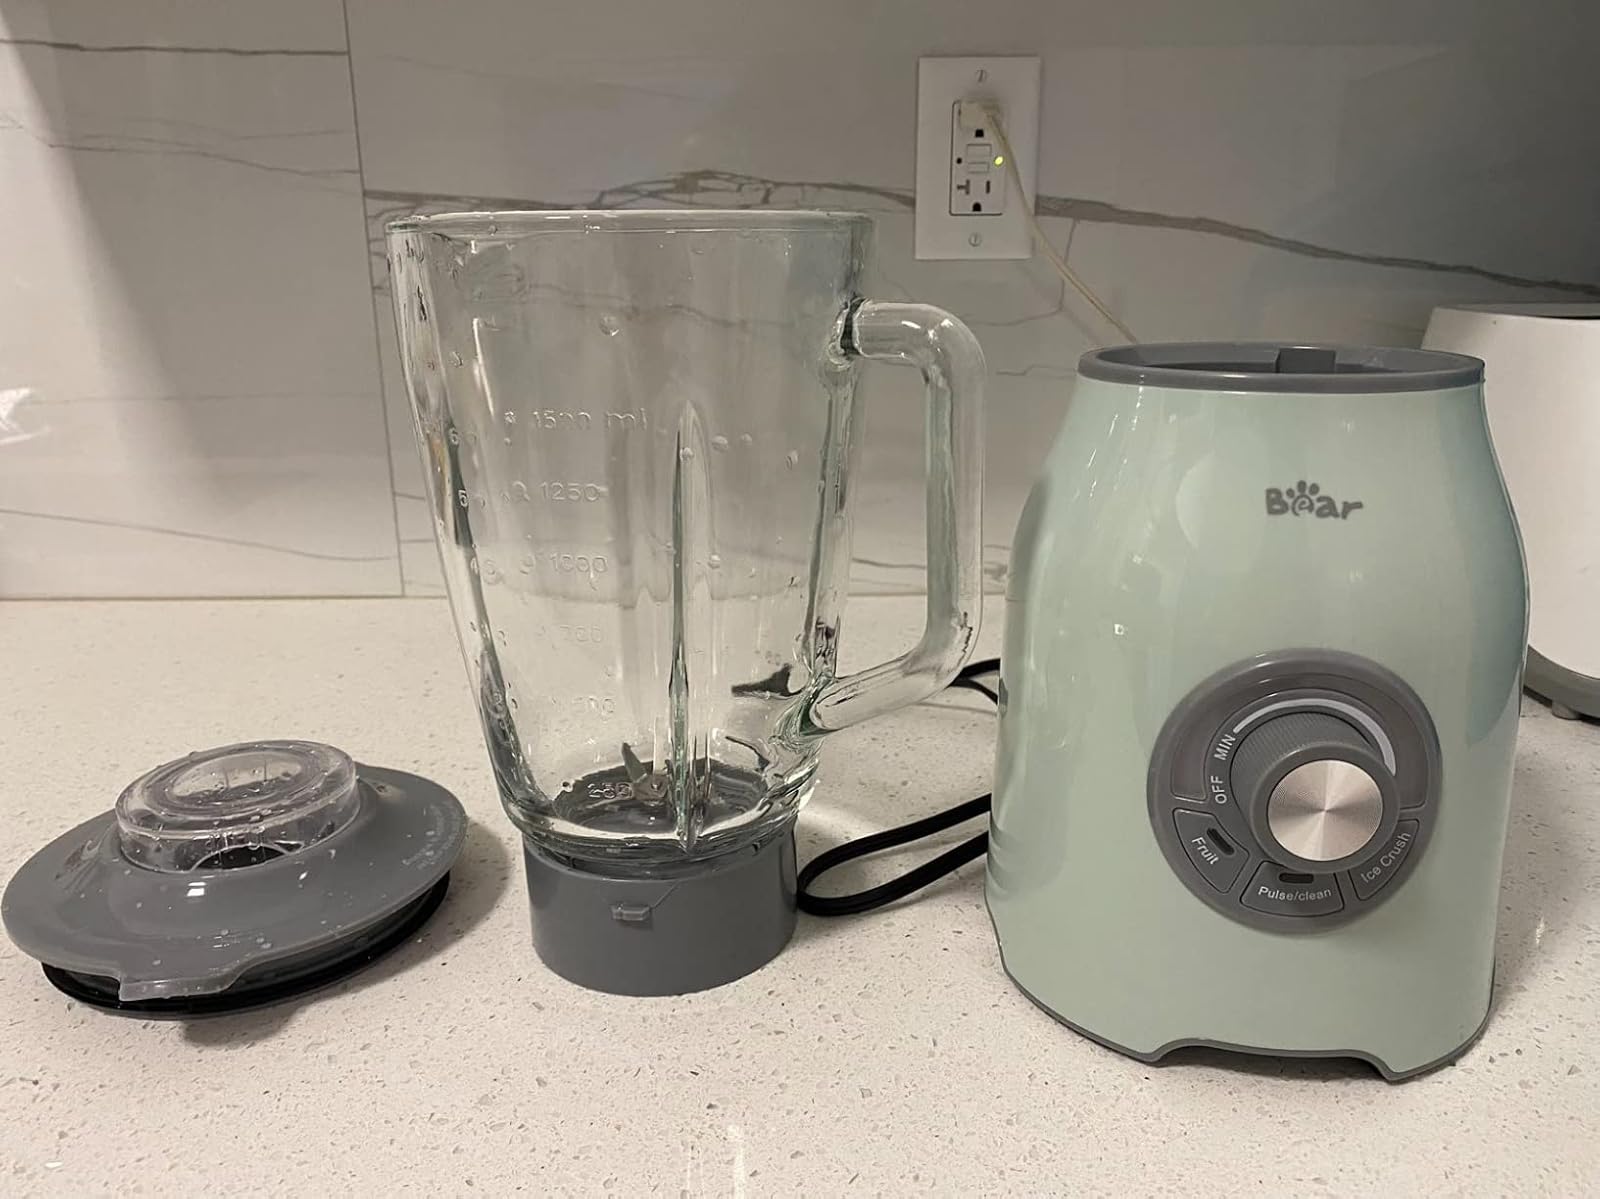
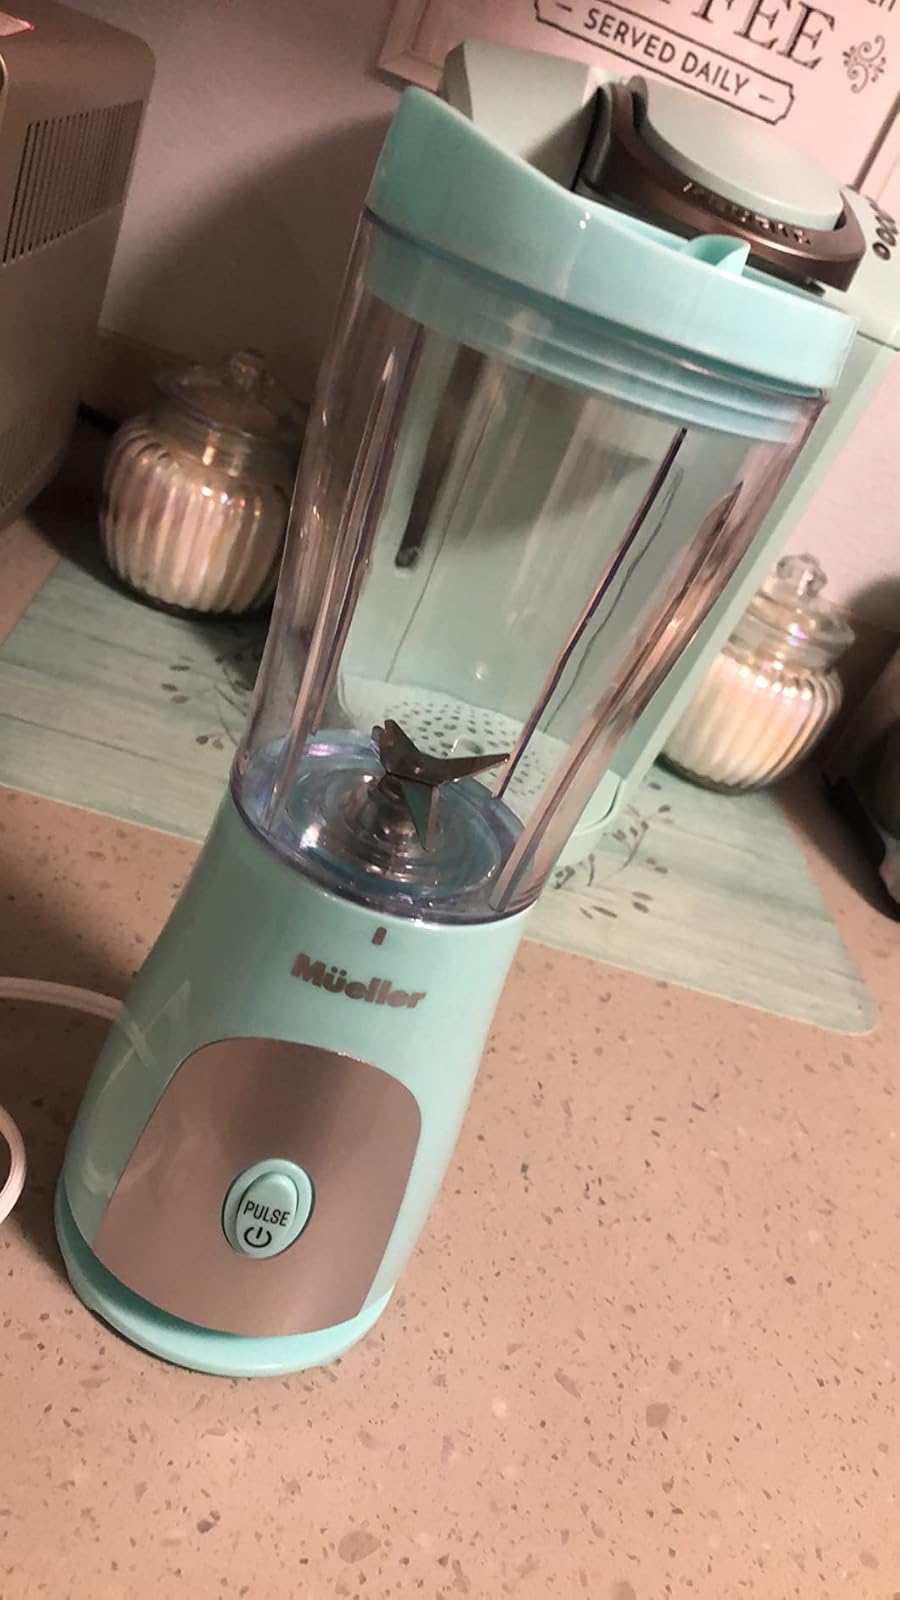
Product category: items_blender
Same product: no